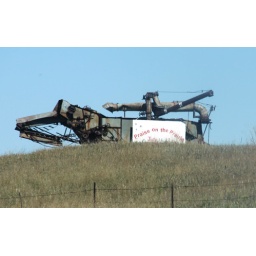
sign by the side of the road